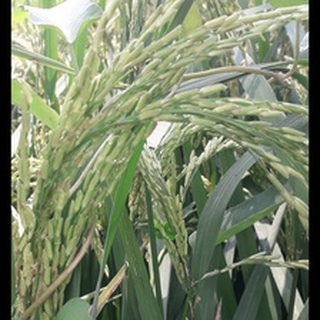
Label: healthy_rice